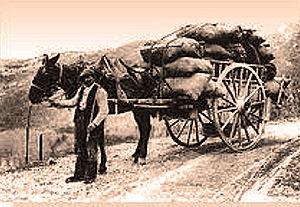
Charbonnier de la montagne de Lure
La montagne de Lure est une montagne des Préalpes de Haute-Provence, située dans le département des Alpes-de-Haute-Provence. Elle appartient à la même formation géologique que le plateau d'Albion, qu'elle jouxte, et le mont Ventoux. Cette chaîne s'allonge sur 42 kilomètres de long, culmine au signal de Lure et présente un relief très contrasté entre l'adret calcaire, coupé de combes et de vallons, et l'ubac marneux, où s'accumulent monts et ravins.